Death of Joyce Echaquan

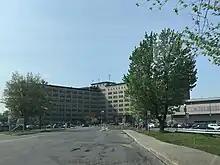
Centre Hospitalier de Lanaudière, the hospital where the incident occurred.

Echaquan was admitted to the hospital on September 26, 2020, for stomach pains. She had made the 200-kilometre journey from Manawan to Saint-Charles-Borromée by ambulance. At the Centre Hospitalier de Lanaudière, she was restrained to her bed, allegedly at her request, although the coroner expressed doubt to this allegation, calling it "absurd". She was administered morphine on September 28, despite her concerns that she would have an adverse reaction to it.